Bloody Monday raid

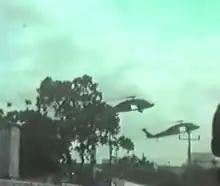
Two UH-60 Black Hawks moments away from landing on the street outside the villa and deploying the Assault Platoon on 12 July 1993

Around 10:18 a CIA informant walked out of the meeting to the main gate of the compound, in full view of the waiting attack helicopters that had just begun encircling the villa, wearing an arranged set of clothing as a signal to begin the attack. Seconds later, following visual confirmation of the signal and without any warning, six AH-1 Cobras and four OH-58 Kiowas launched a total of sixteen TOW missiles and 2,200 rounds of 20 mm caliber cannon fire into the building for a total of six to eight minutes.